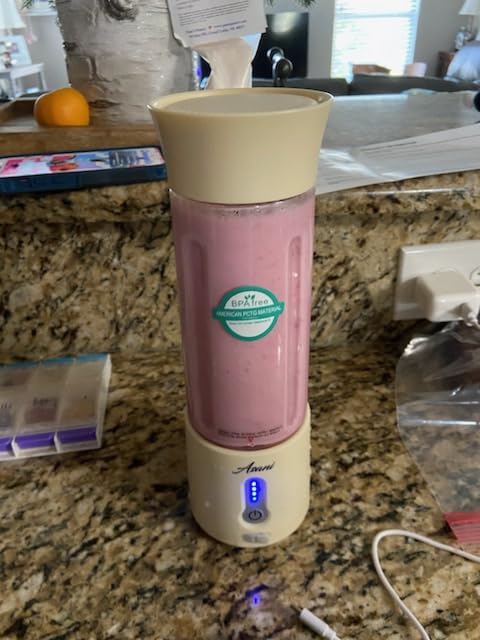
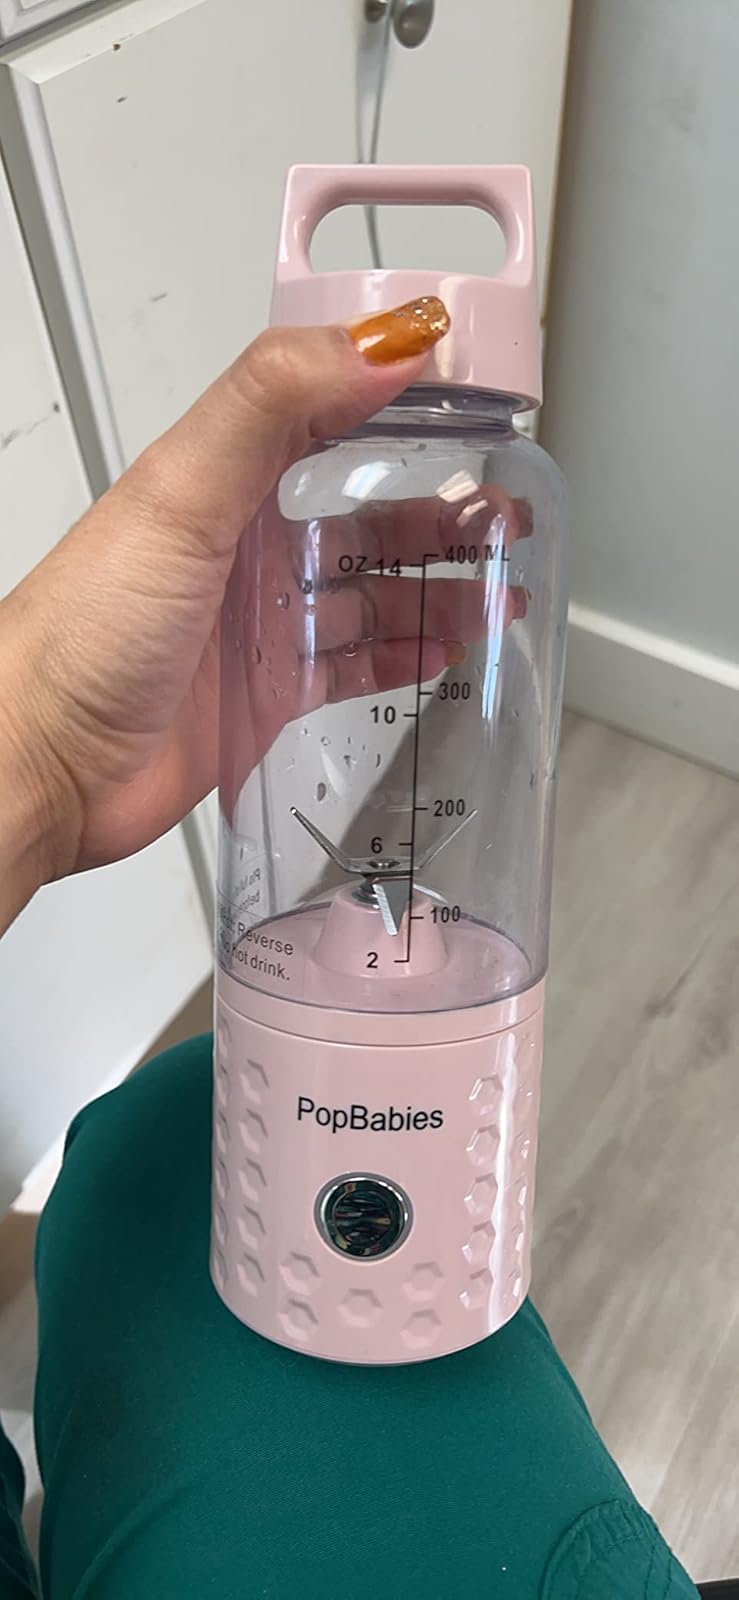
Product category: items_blender
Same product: no